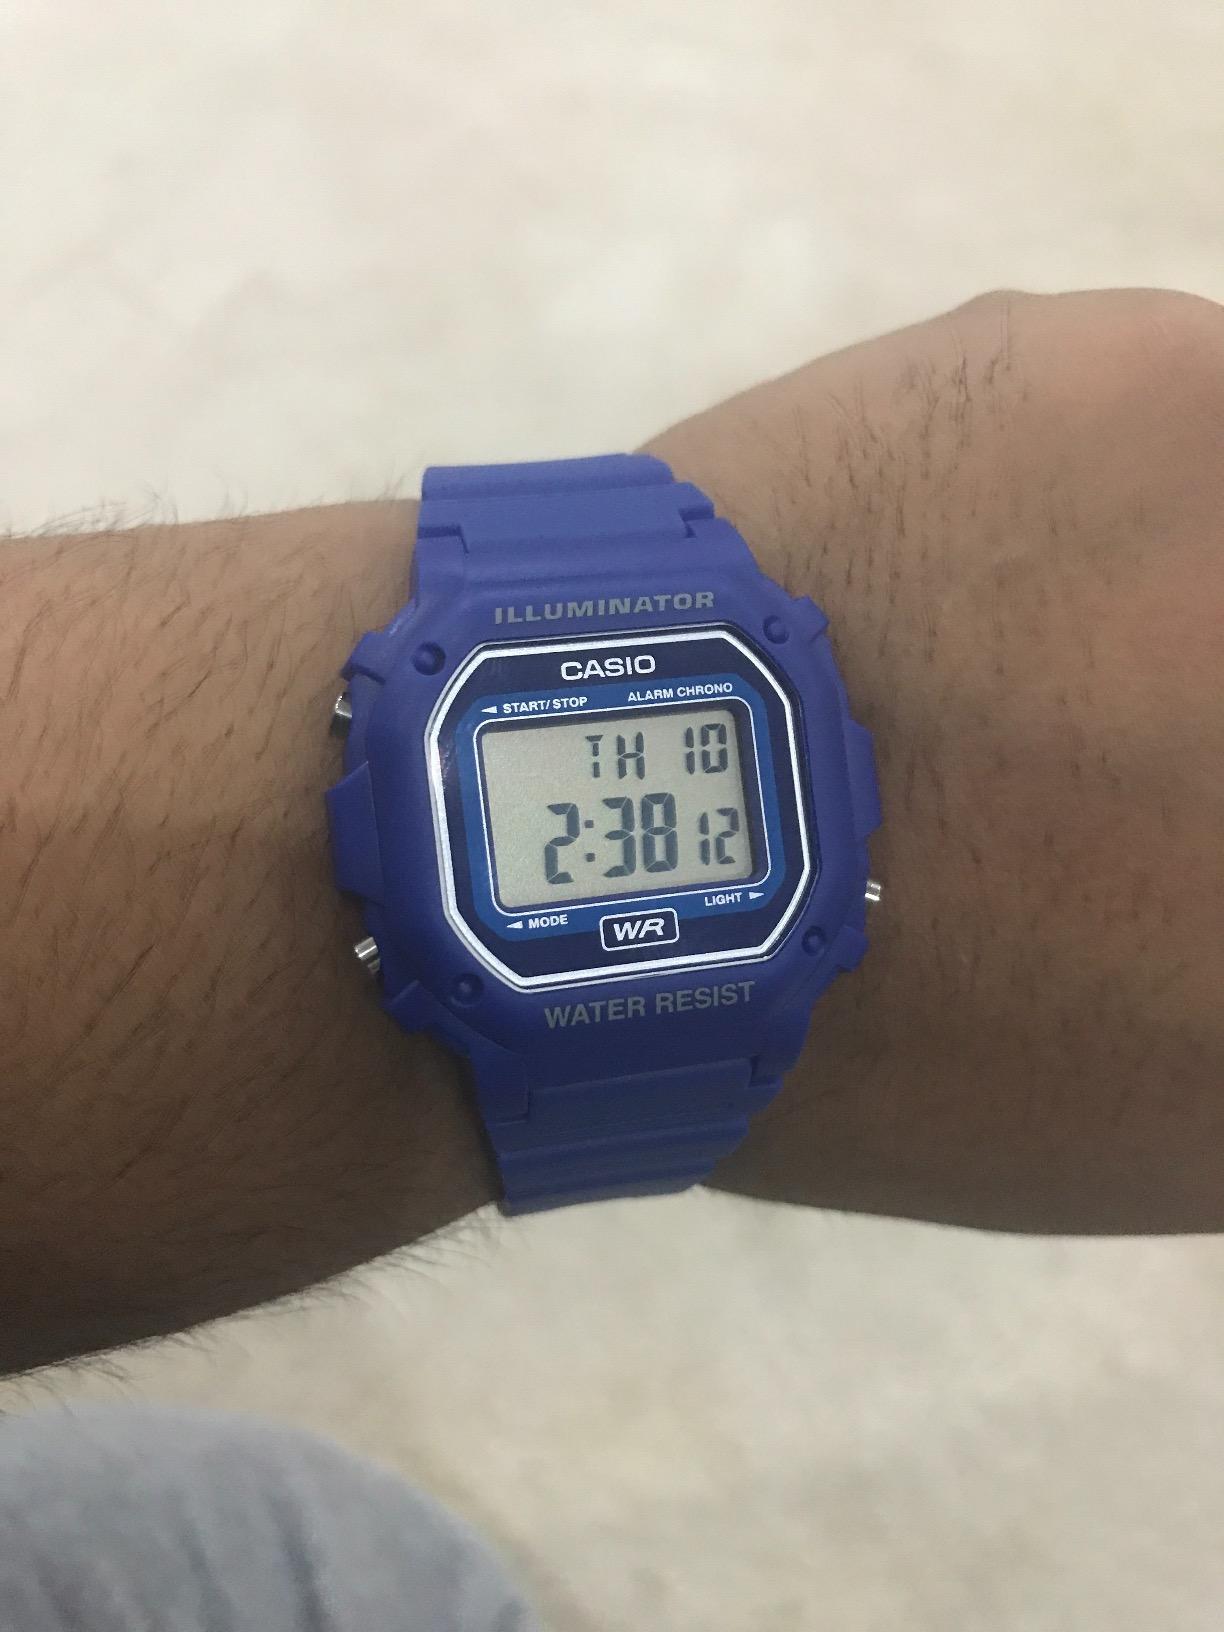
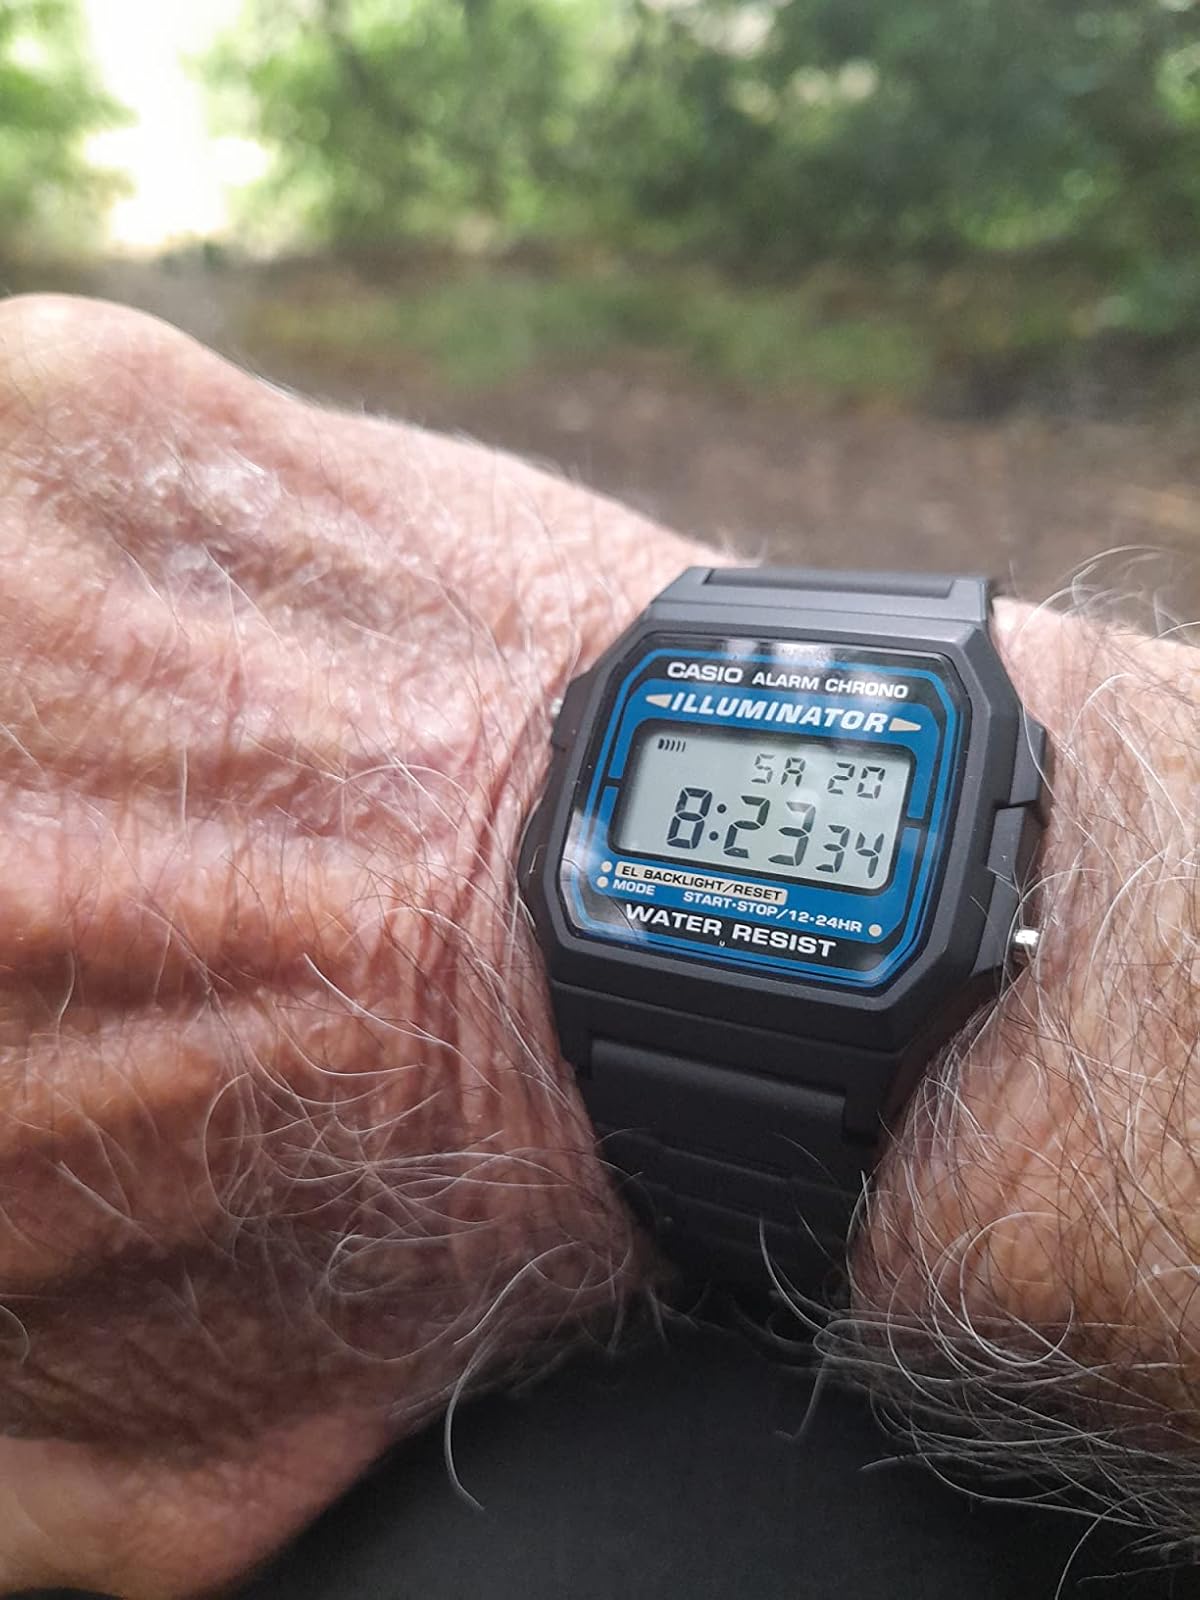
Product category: accessories_watch
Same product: no